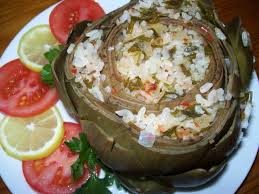
Yemek: enginar